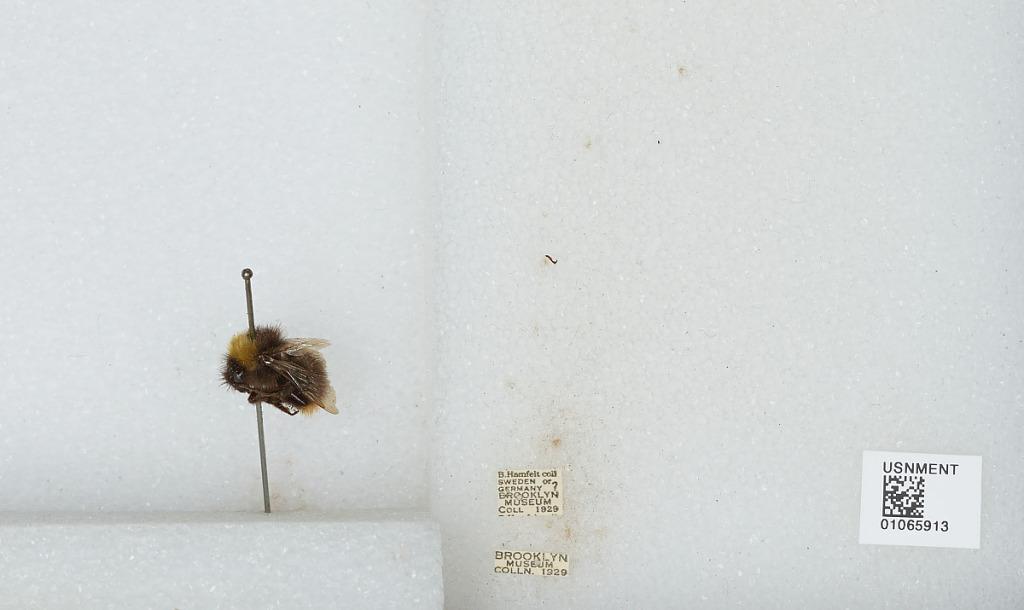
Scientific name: Bombus sp.
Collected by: B. Hamfelt
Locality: Sweden or Germany